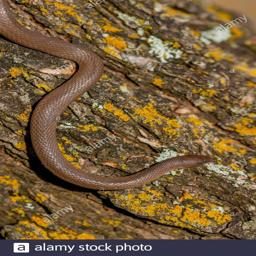
Animal: snakes